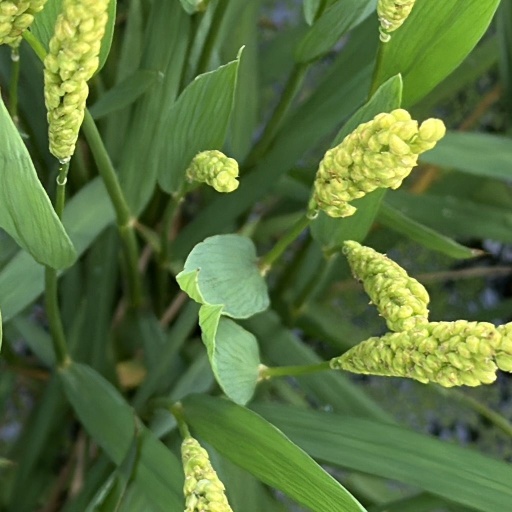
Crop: rice